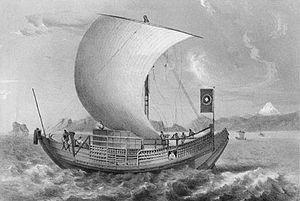
L'histoire navale du Japon remonte aux premières interactions avec les États du continent asiatique dans les premiers siècles du Ier millénaire, atteignant un pic pré-moderne d'activité au cours du XVIᵉ siècle, du temps du rapprochement culturel avec les puissances européennes et de l'important commerce avec le continent asiatique. Après plus de deux siècles de politique d’isolement sous le shogunat Tokugawa, les techniques navales du Japon s'avèrent ne pas être à la hauteur des marines occidentales lorsque le pays est contraint d'abandonner ses pratiques de restrictions maritimes par l'intervention américaine de 1854. Ceci et d'autres événements conduisent à la restauration de Meiji, période de modernisation et d'industrialisation effrénée accompagnée par le retour au premier plan de l'empereur, permettant à la marine impériale japonaise de devenir la troisième marine du monde en 1920, et sans doute la plus moderne au seuil de la Seconde Guerre mondiale.